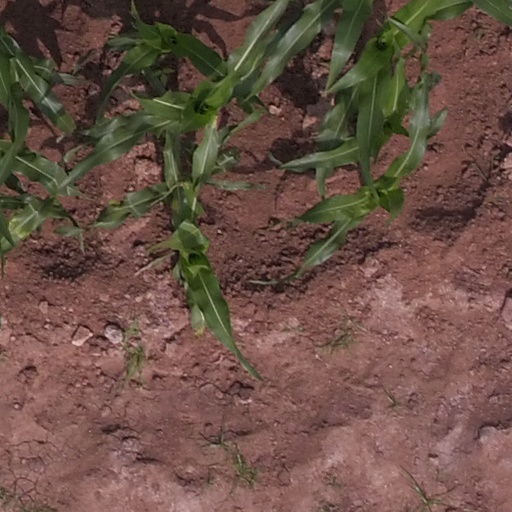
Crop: maize; corn